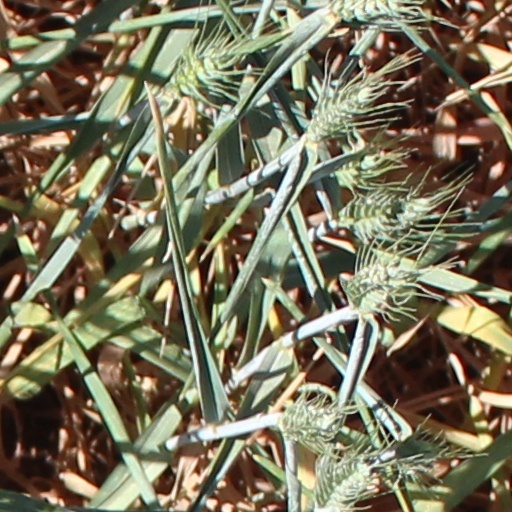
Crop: wheat